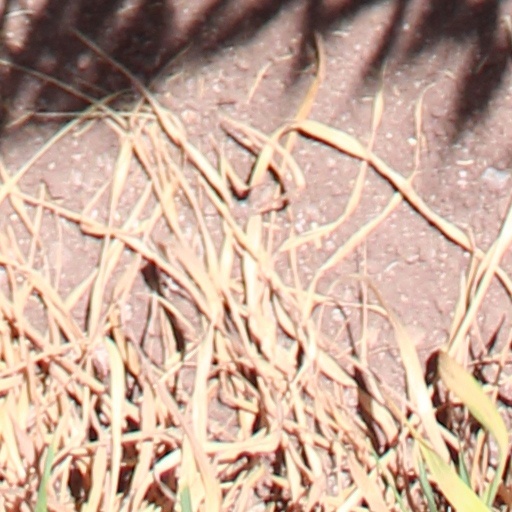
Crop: wheat